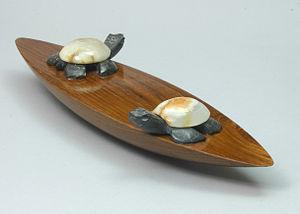
Anagyre est le nom donné à un objet paradoxal qui, lancé dans le sens naturel de rotation tourne rapidement, alors que lancé dans le sens opposé, il s'arrête après quelques instants en vibrant, pour repartir dans le sens contraire et naturel de rotation.